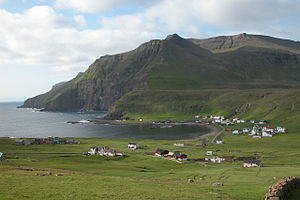
Gluggarnir
Bygden Fámjin med Gluggarnir i baggrunden.